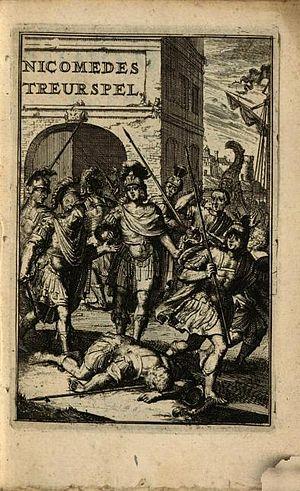
Katharyne ou Katharina Lescailje, baptisée à Amsterdam le 26 septembre 1649 et décédée dans sa ville natale le 8 juin 1711, est une poétesse, traductrice et vendeuse de livres.